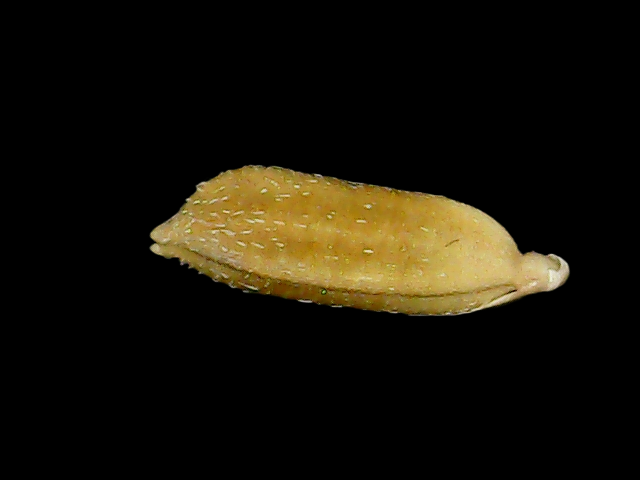
Rice variety: Bd95